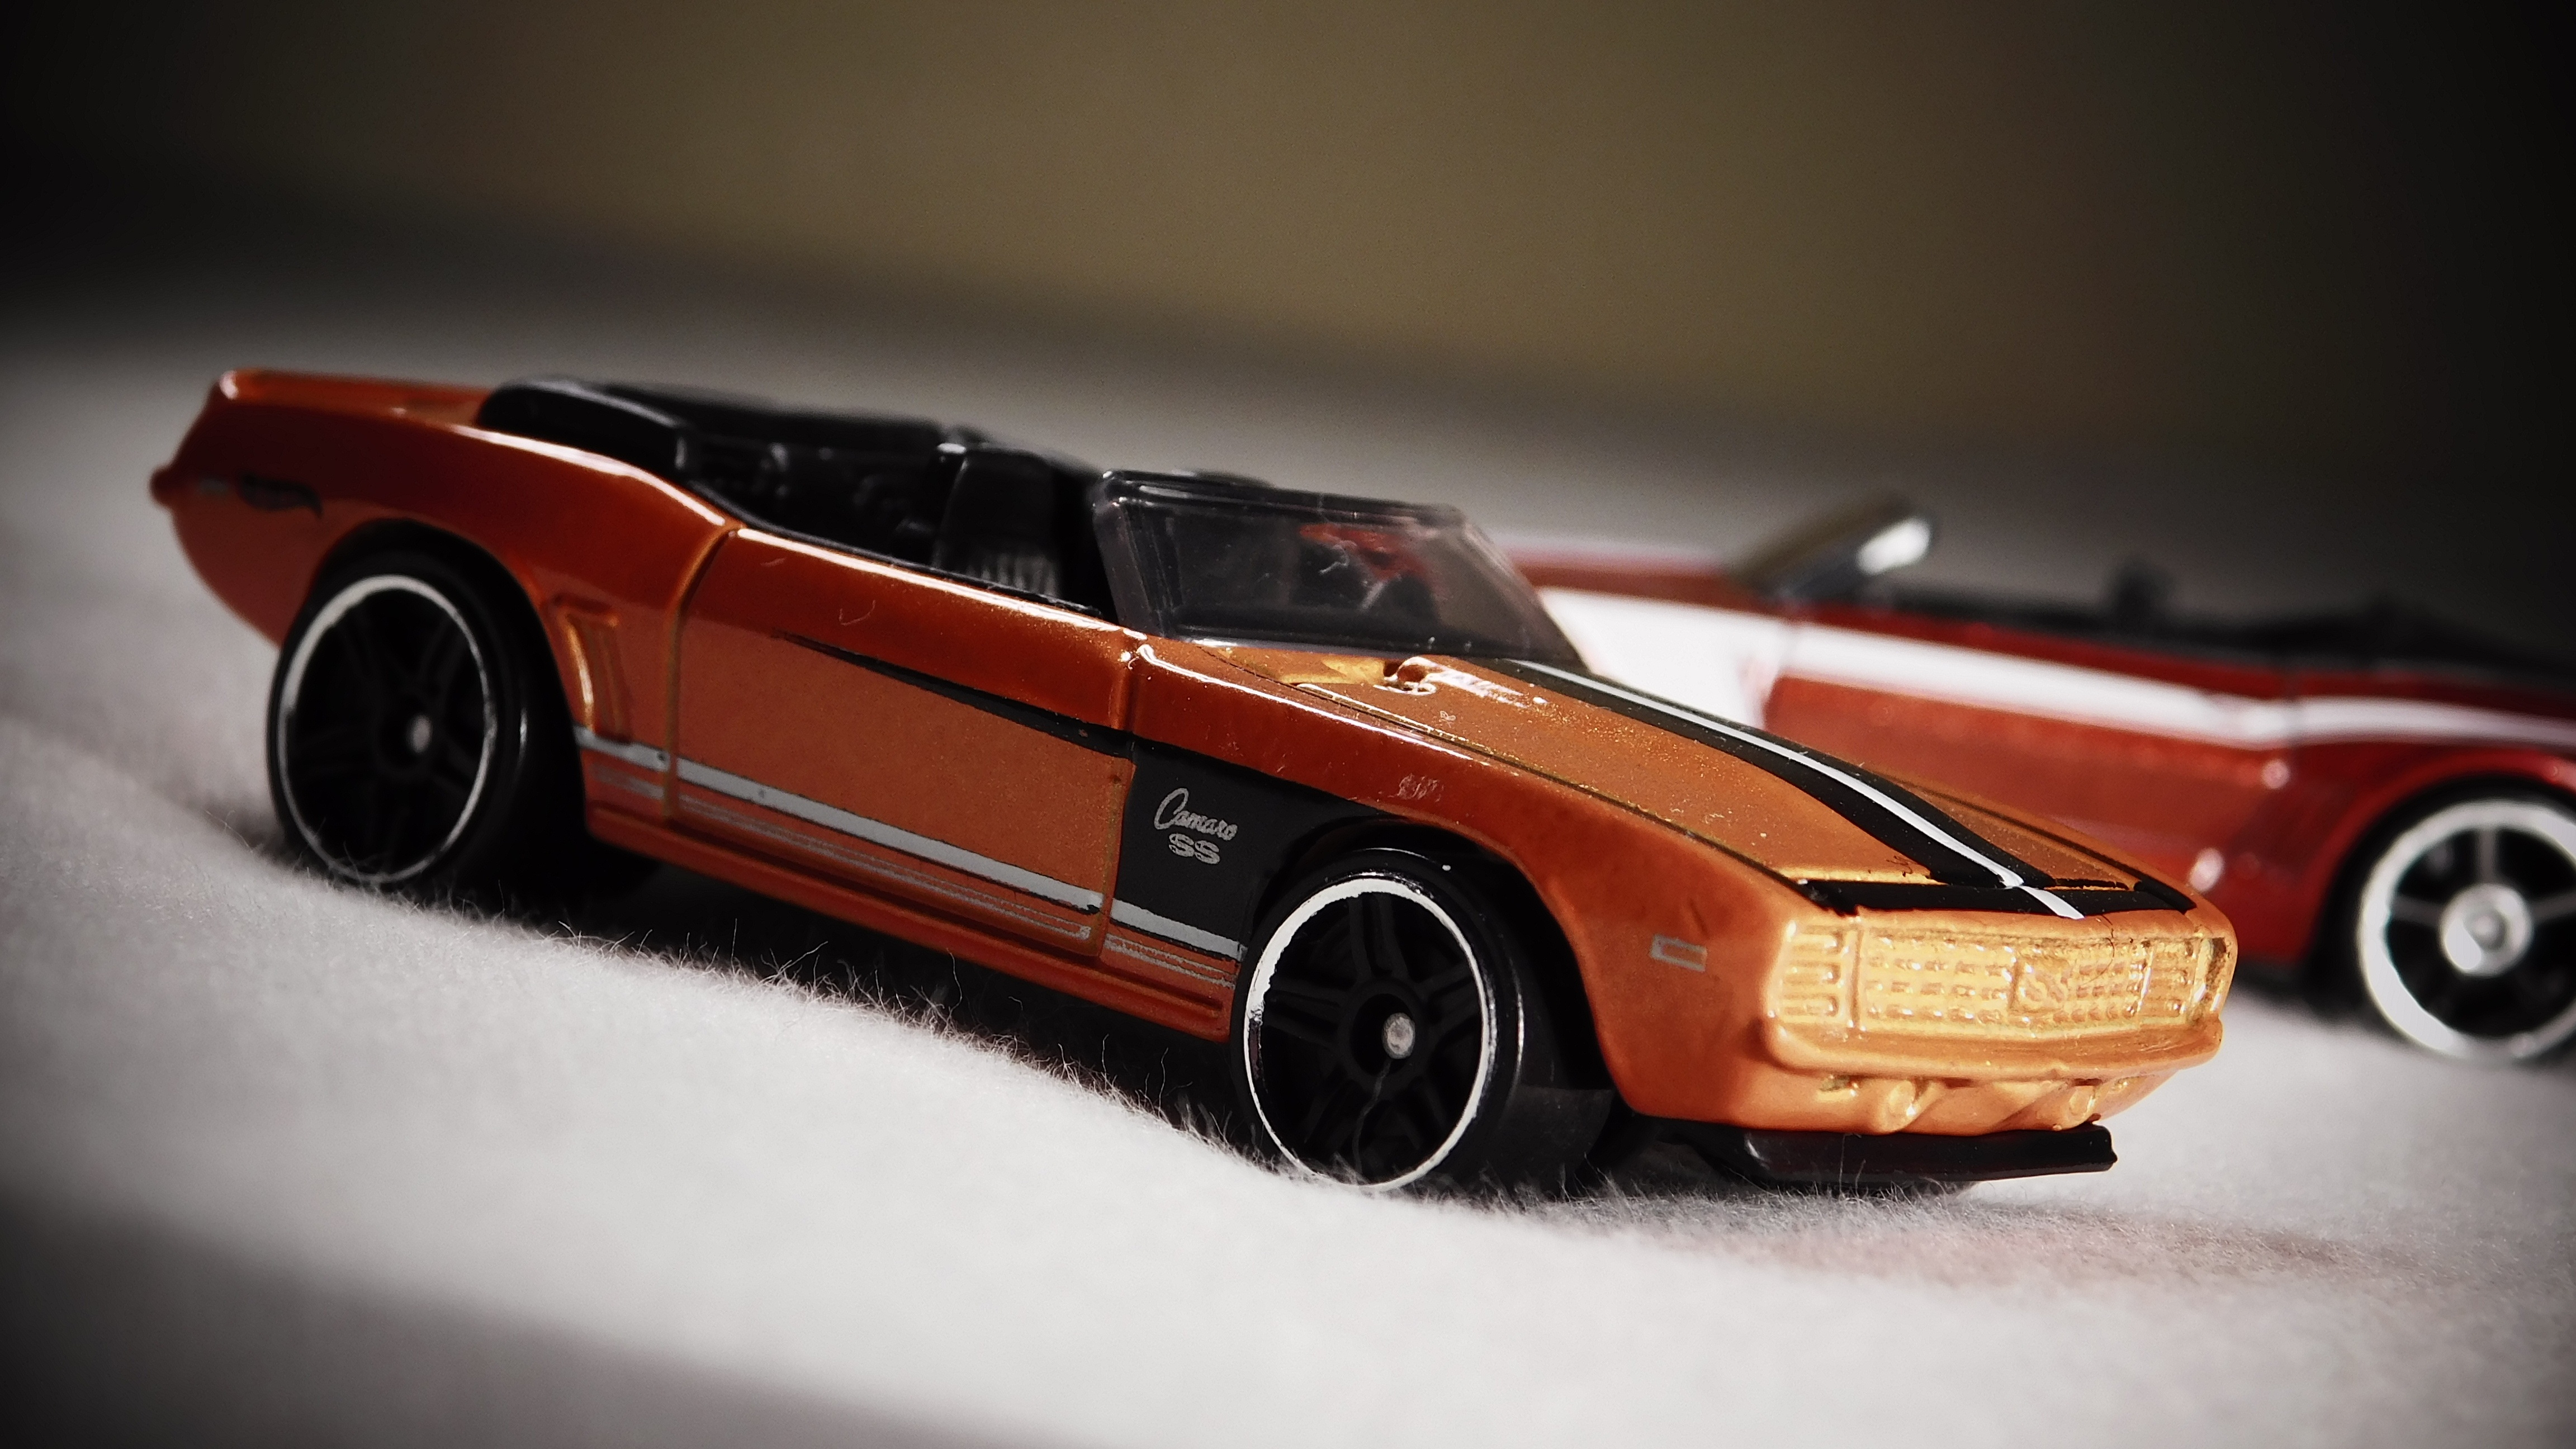
car, orange, vehicle, sports car, miniature, muscle car, race car, supercar, cars, wheels, toys, camaro, chevrolet, chevy, maquette, diecast, model car, concept car, land vehicle, scale model, automobile make, automotive design, performance car, stock car racing